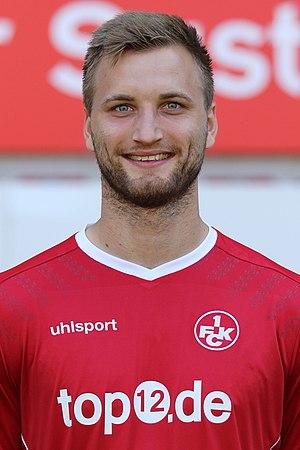
Kacper Przybyłko, né le 25 mars 1993 à Bielefeld en Allemagne, est un footballeur germano-polonais. Il joue au poste d'attaquant avec le Union de Philadelphie en Major League Soccer.